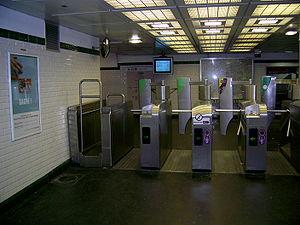
Mairie d'Ivry est une station de la ligne 7 du métro de Paris, située sur la commune d'Ivry-sur-Seine.